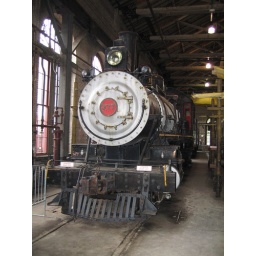
One of the train engines in the B&amp;amp;O Railroad museum not far from my sister's house in Baltimore.